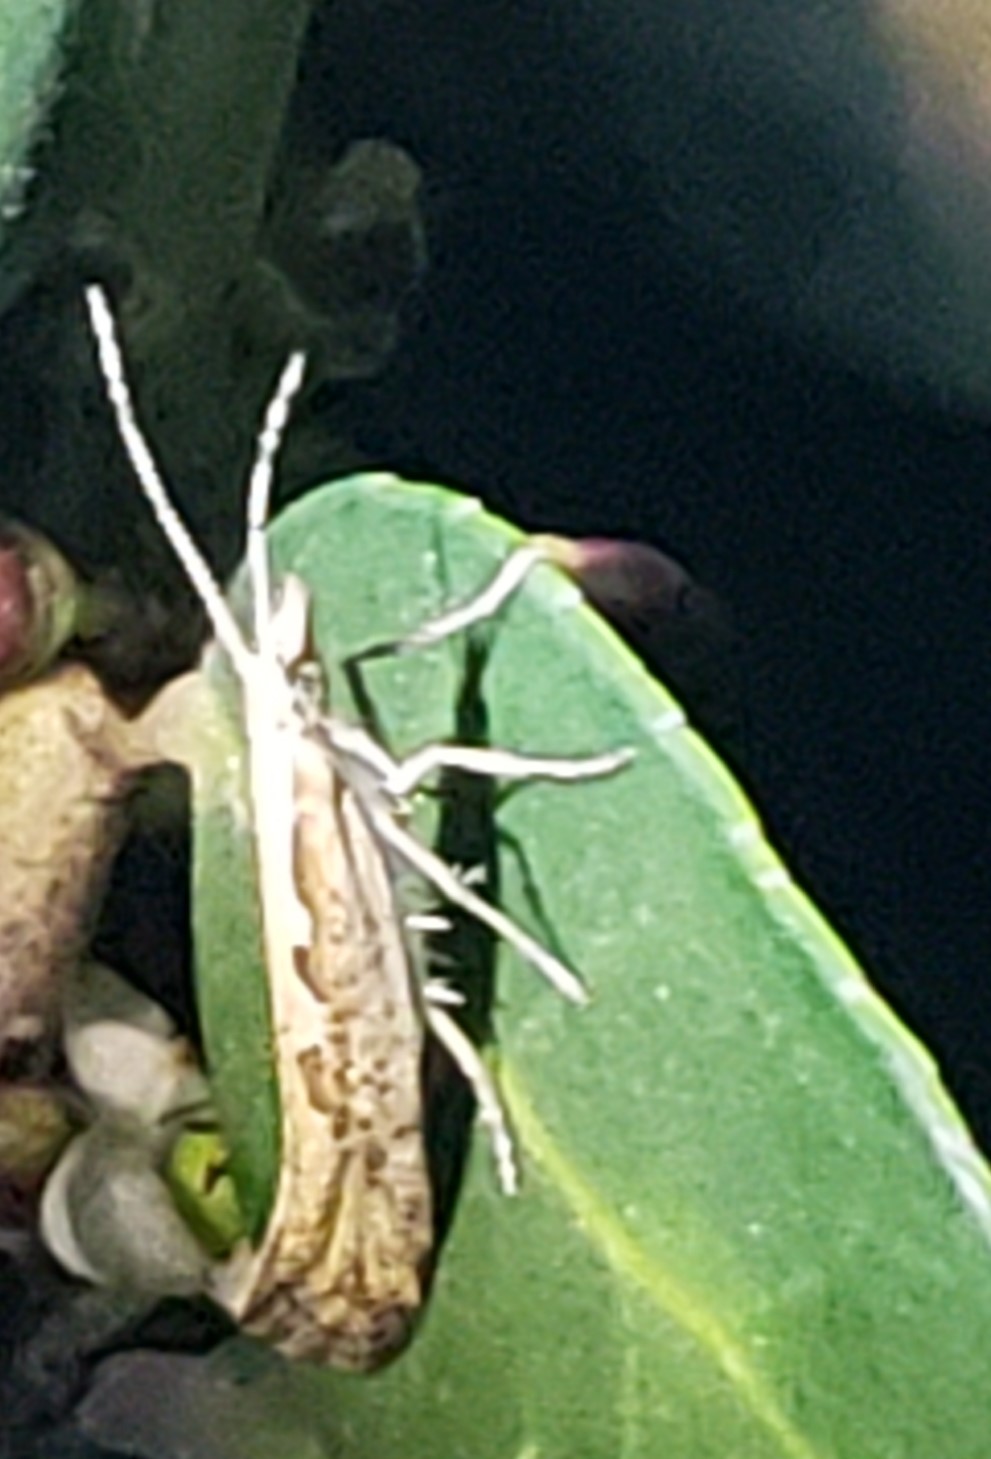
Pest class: diamondback_moth